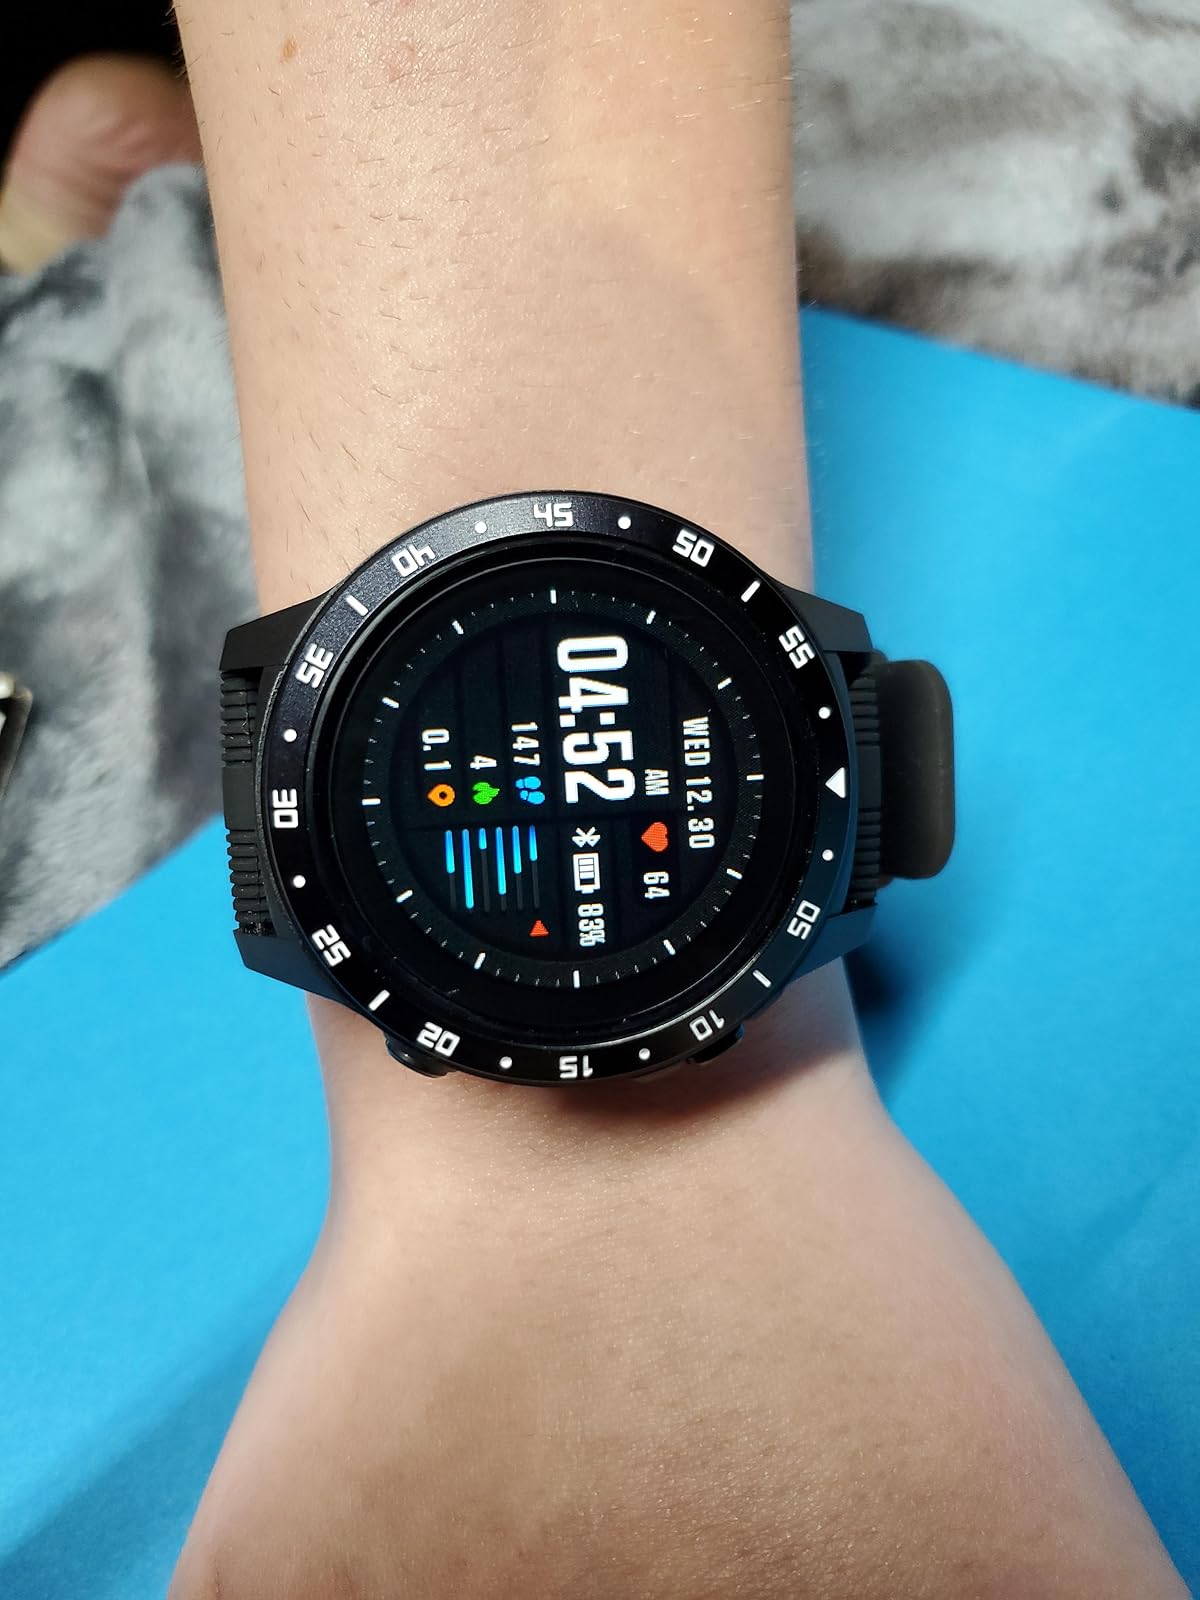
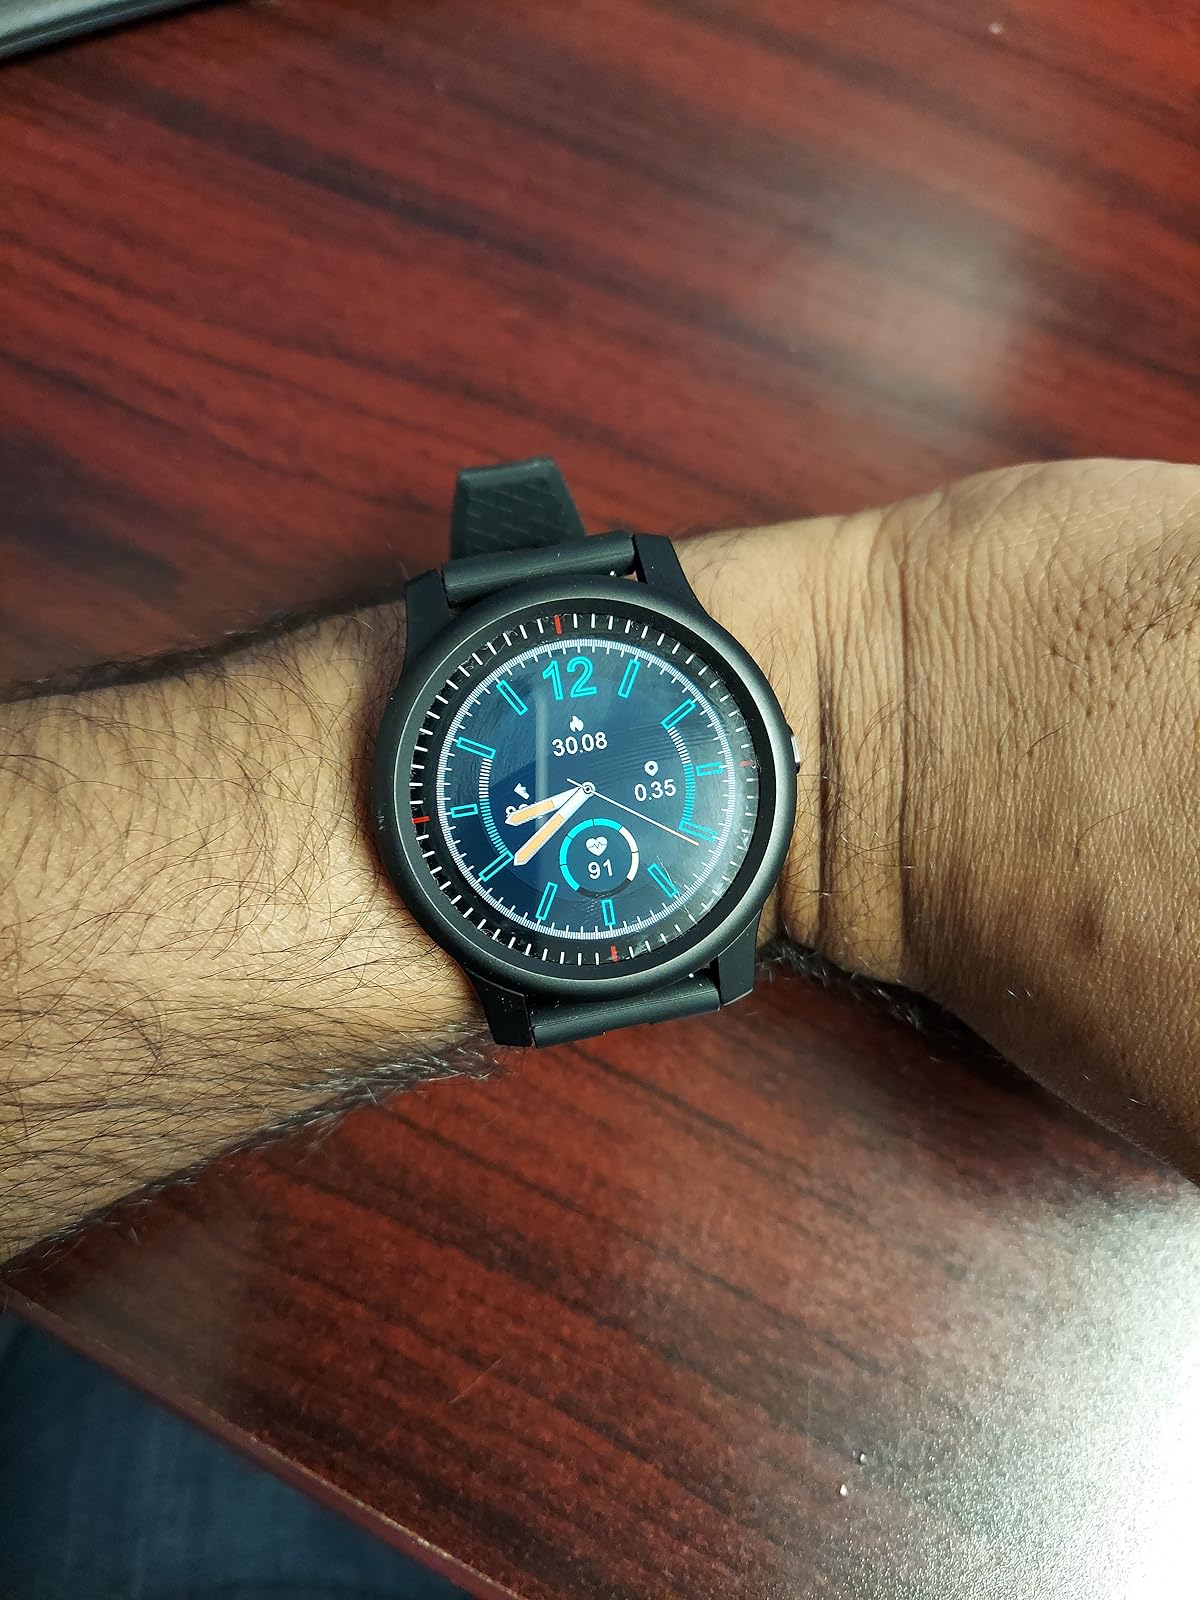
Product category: smartwatch
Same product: no